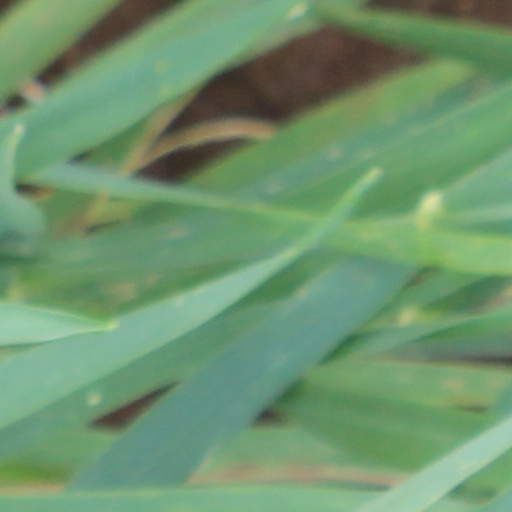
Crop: wheat